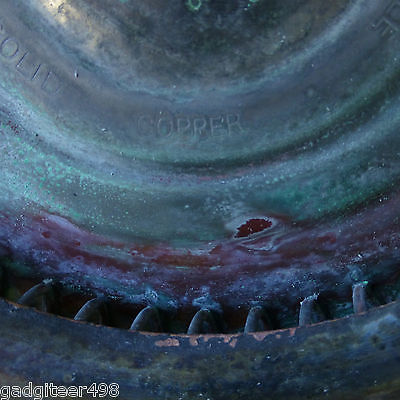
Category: kettle